Sébastien Le Prestre, Marquis of Vauban

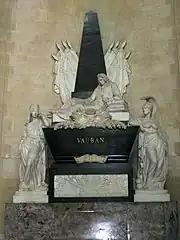
Vauban's mausoleum in Les Invalides

In 1660, Vauban married Jeanne d'Aunay d'Epiry (ca 1640–1705); they had two daughters, Charlotte (1661–1709) and Jeanne Françoise (1678–1713), as well as a short-lived infant son. He also had a long-term relationship with Marie-Antoinette de Puy-Montbrun, daughter of an exiled Huguenot officer, usually referred to as 'Mademoiselle de Villefranche.'